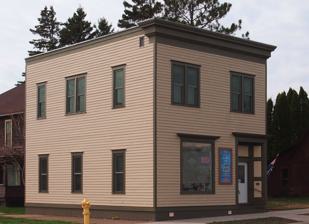
Building: John Dwan Office Building
Country: United States of America
Year built: 1898
United States historic place John Dwan Office Building U.S. National Register of Historic Places The John Dwan Office Building from the southeast Show map of Minnesota Show map of the United States Location Two Harbors, Minnesota Coordinates 47°1′15.3″N 91°40′16.5″W / 47.020917°N 91.671250°W / 47.020917; -91.671250 Area less than one acre Built 1898 NRHP reference No. 92000700 Added to NRHP June 11, 1992 The John Dwan Office Building , located at 201 Waterfront Drive in Two Harbors, Minnesota , in the United States, is a historical building and now a museum for 3M . History The building was the location where John Dwan, a Two Harbors attorney drew up the incorporation papers for the Minnesota Mining and Manufacturing Company (now 3M ) in 1902. The new company's vision was to mine and process corundum that the founders believed was plentiful on Lake Superior 's north shore. The company nearly went bankrupt, because the mineral they were mining was useless as an abrasive and the high humidity at Lake Superior wreaked havoc with their adhesive process. Nevertheless, the company survived by receiving financial support from Lucius Pond Ordway , moving to Saint Paul , and changing its focus to manufacturing of abrasives with imported materials. 3M Birthplace Museum The 3M Birthplace Museum , also known as the 3M Museum run by the Lake County Historical Society, features exhibits on the company's beginnings as the Minnesota Mining and Manufacturing Company, its early products such as sandpaper and Scotch Tape, and its later innovations such as Post-it Notes and Scotchgard. The museum also includes a recreated attorney's office from the early 1900s, a history of the company with photos, artifacts, and documents, and a laboratory exhibit. It also features a recreation display of an early lab, typical of 3M research and development work. Visitors can also do hands-on interactive programs and learn about the latest technology applications. The 3M Company has provided over $100,000 in grants for renovation work to the building. References